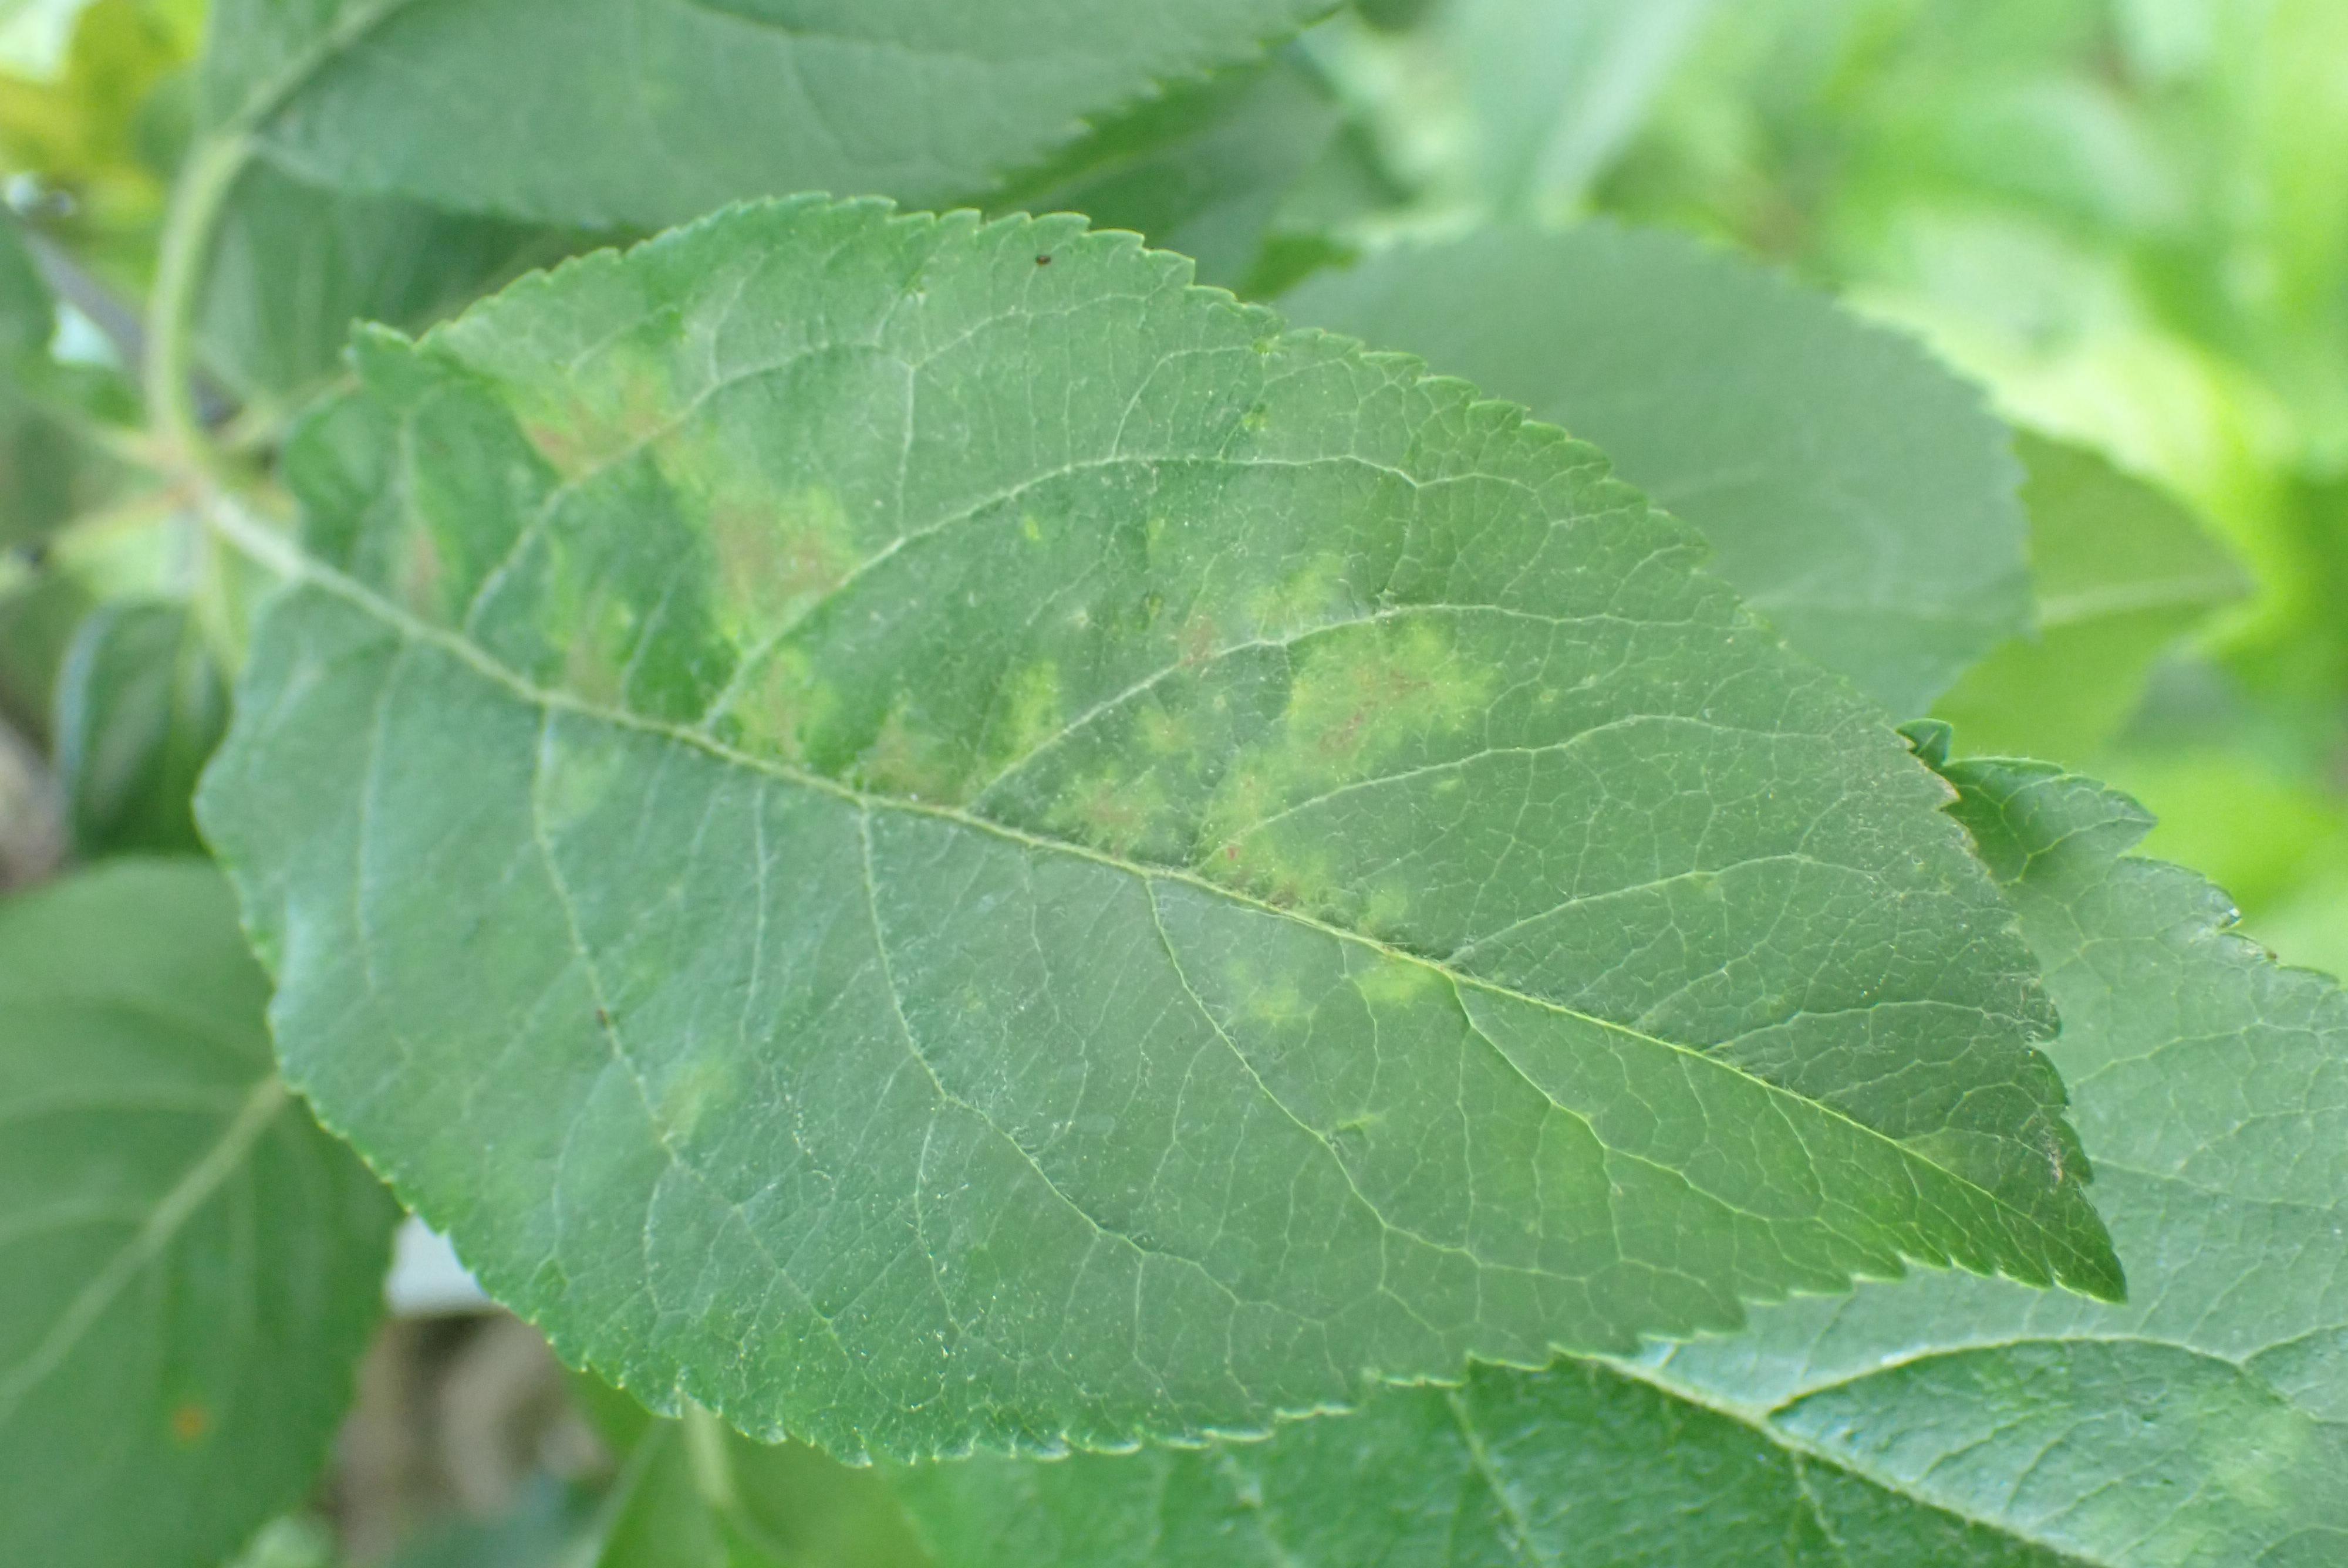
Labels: scab